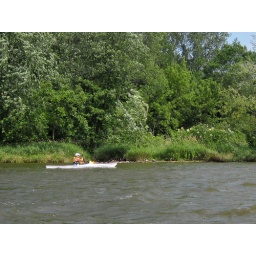
Jack and Liz, paddleing in the heavy waves, Cathie looking for calmer water along the river bank